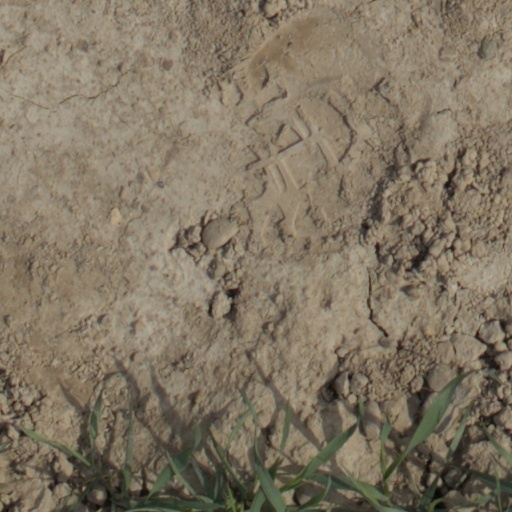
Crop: wheat